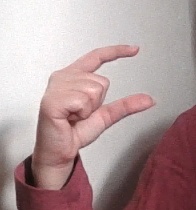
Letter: dal